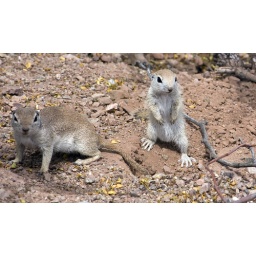
Prairie dogs in field